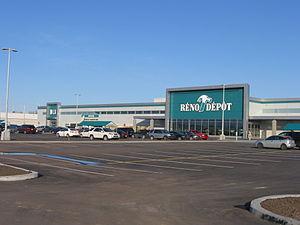
RONA est un important détaillant et distributeur québecois, de produits de quincaillerie, de matériaux de construction et de rénovation. La Société exploite, sous diverses bannières, un réseau de plus de 530 magasins corporatifs et affiliés de formats complémentaires et variés. Avec 13 centres de distribution et son grossiste spécialisé TruServ Canada, RONA dessert son réseau ainsi que plusieurs marchands indépendants qui opèrent sous d’autres bannières.
Réno-Dépôt est une chaîne de magasins québécoise spécialisée dans la distribution et la vente de produits de rénovation et de quincaillerie. Elle opère partout au Canada et plus particulièrement au Québec.